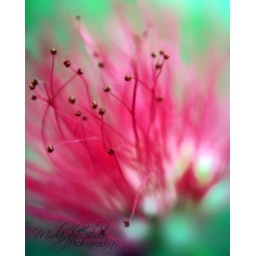
I closed my eyes, and imagined I'm a mermaid living in a shiny castle under the sea...